Joe Austen

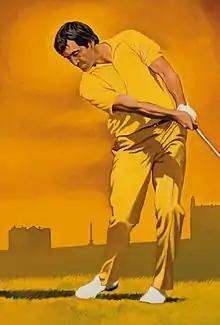
Austen's painting of Seve Ballesteros, within The Gallery of Champions.

Tony Jacklin and Austen collaborated in 2014 to create The Tony Jacklin Ryder Cup Collection; a new series of hand-painted oil portraits and limited edition prints of those portraits, which Austen has said will "commemorate The Ryder Cup at Gleneagles, Scotland in 2014"